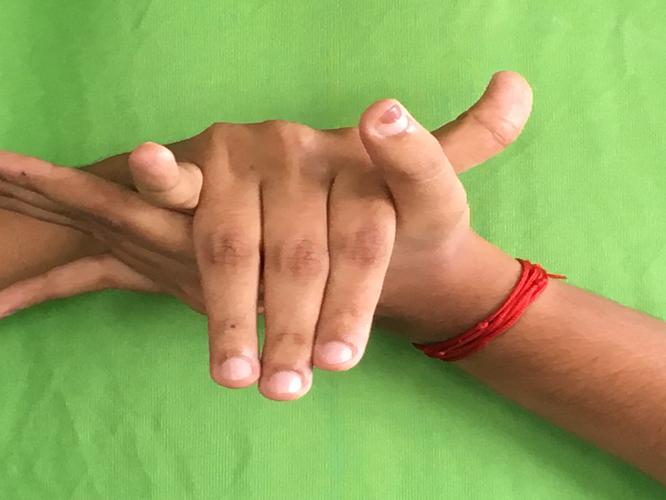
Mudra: Kurma
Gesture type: double_hand